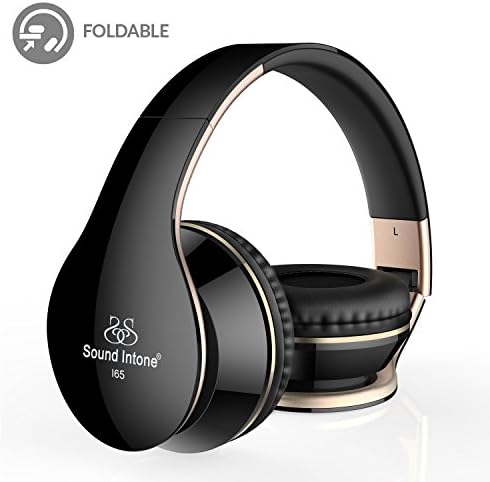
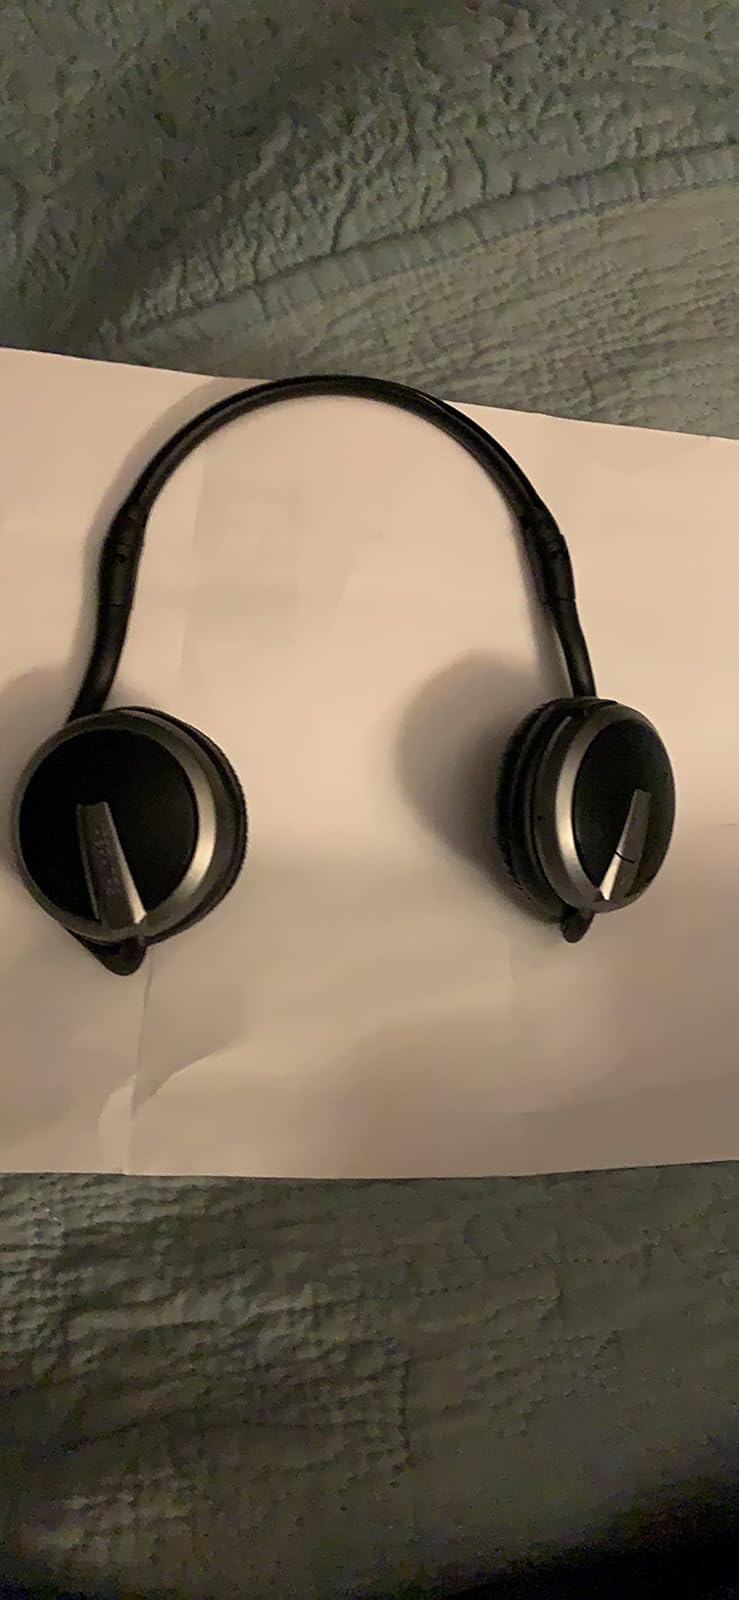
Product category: headphones
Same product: no